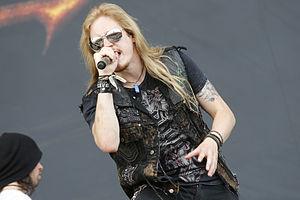
Marc Hudson, né le 11 février 1987 à Oxford, en Angleterre, est le chanteur du groupe britannique de power metal DragonForce.